Blue Lives Matter

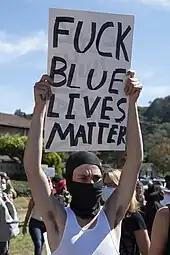
A sign criticizing Blue Lives Matter at a Black Lives Matter protest

Critics of Blue Lives Matter state that one's job does not have the deep identity significance and source of solidarity that one's racial identity can, and that Black identity and history is constantly under threat of erasure while police officers do not face this threat. Another source of criticism is the belief that African Americans in urban areas are unfairly suspected of being thieves and freeloaders, while police officers are typically respected and honored in communities. Some state that supporters of Blue Lives Matter are intentionally or unintentionally supporting a system of discriminatory policing and racial profiling.